"Heroes" (album)

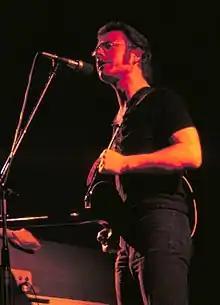
The guitar playing of Robert Fripp (pictured in 1974) greatly influenced the songs on ""Heroes"".

Most of the album was recorded with the same personnel as its predecessor "Low", with Carlos Alomar, George Murray and Dennis Davis as the core band. Bowie played piano, having gotten significantly more experience playing the instrument during his time with Pop. An addition to the lineup was the guitarist Robert Fripp, formerly of the band King Crimson, who was recruited at Eno's suggestion. The guitarist recalled: "I got a phone call [from Brian Eno] when I was living in New York in July 1977. He said that he and David were recording in Berlin and passed me over. David said, 'Would you be interested in playing some hairy rock 'n' roll guitar?' I said, 'Well, I haven't really played for three years – but, if you're prepared to take a risk, so will I.' Shortly afterward, a first-class ticket on Lufthansa arrived." Upon his arrival to the studio, Fripp sat down and recorded lead guitar parts for tracks he had never heard before. He also received little guidance from Bowie, who had yet to write lyrics or melodies. Fripp completed all his guitar parts in three days. Fripp's playing received significant praise from Visconti and Eno, who were impressed with Fripp's ability to play for songs he had never heard before with such "virtuosity". According to the biographer Nicholas Pegg, Fripp was not Bowie's first choice. Michael Rother of the German band Neu! had originally been approached to contribute, but shortly before the sessions began, he was contacted by an unknown person and informed that Bowie had changed his mind, although later interviews with Bowie suggested otherwise.